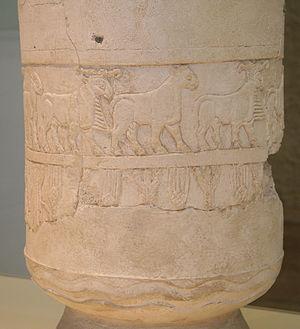
La période d'Uruk est une période à la charnière entre la préhistoire et l'histoire de la Mésopotamie, qui couvre à peu près le IVᵉ millénaire av. J.-C. Comme son nom l'indique, elle a été identifiée à partir des fouilles archéologiques de la cité d'Uruk, en Basse Mésopotamie, qui ont livré pour cette période un ensemble monumental dépassant largement ce qui se faisait ailleurs à la même époque.
Le vase d'Uruk, ou grand vase de Warka, grand vase d'Ourouk, est un exemple des plus représentatifs de l'art sculpté de la période d'Uruk de la civilisation mésopotamienne. Il date du quatrième millénaire av. J.-C. Ce vase monumental en albâtre mesure 95 centimètres de hauteur pour la partie conservée pour un diamètre de 36 centimètres, et une hauteur totale restituée de 105 centimètres si l'on considère la restitution d'un pied d'une dizaine de centimètres. Il présente sur plusieurs registres des scènes cultuelles. Avec l'abreuvoir d'Uruk et la Palette de Narmer, il est une des plus anciennes représentations de scènes de vie de l'histoire de l'humanité.
L'histoire de la Mésopotamie débute avec le développement des communautés sédentaires dans le nord de la Mésopotamie au début du Néolithique, et s'achève dans l'Antiquité tardive. Elle est reconstituée grâce à l'analyse des fouilles archéologiques des sites de cette région, et à partir du IVᵉ millénaire av. J.‑C. par des textes écrits essentiellement sur des tablettes d'argile, la Mésopotamie étant l'une des premières civilisations à inventer l'écriture, avec l’Égypte antique.